Parametricism

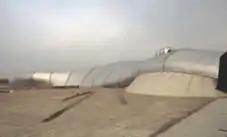
The Water Pavilion (Lars Spuybroek, 1993–1997)

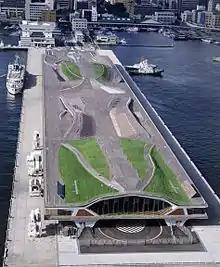
Yokohama International Passenger Terminal (Foreign Office Architects, 1995–2002)

Beyond the discursive paradigm shifts that led to the emergence of Parametricism, the ambition of the early built projects (1993-2008) was focused on adapting and innovating manufacturing and construction processes, upgrading the discipline's capacity to translate complex digital designs into constructible material assemblies.